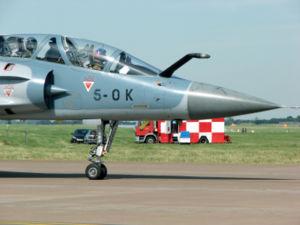
La base aérienne 115 Orange-Caritat « Capitaine de Seynes » de l'Armée de l'air française est située à cinq kilomètres à l'est d'Orange en Vaucluse.
L'escadron de chasse 2/5 Île-de-France est une unité de combat de l'armée de l'air française. Elle est installée sur la base aérienne 115 Orange-Caritat et actuellement équipée de Dassault Mirage 2000. Ses avions portent désormais un code entre 115-OA et 115-OZ, 115-K ou 115-Y puisqu'il s'agit d'avions issu de la BA 103 de Cambrai en remplacement des anciens codes en 5-Ox.